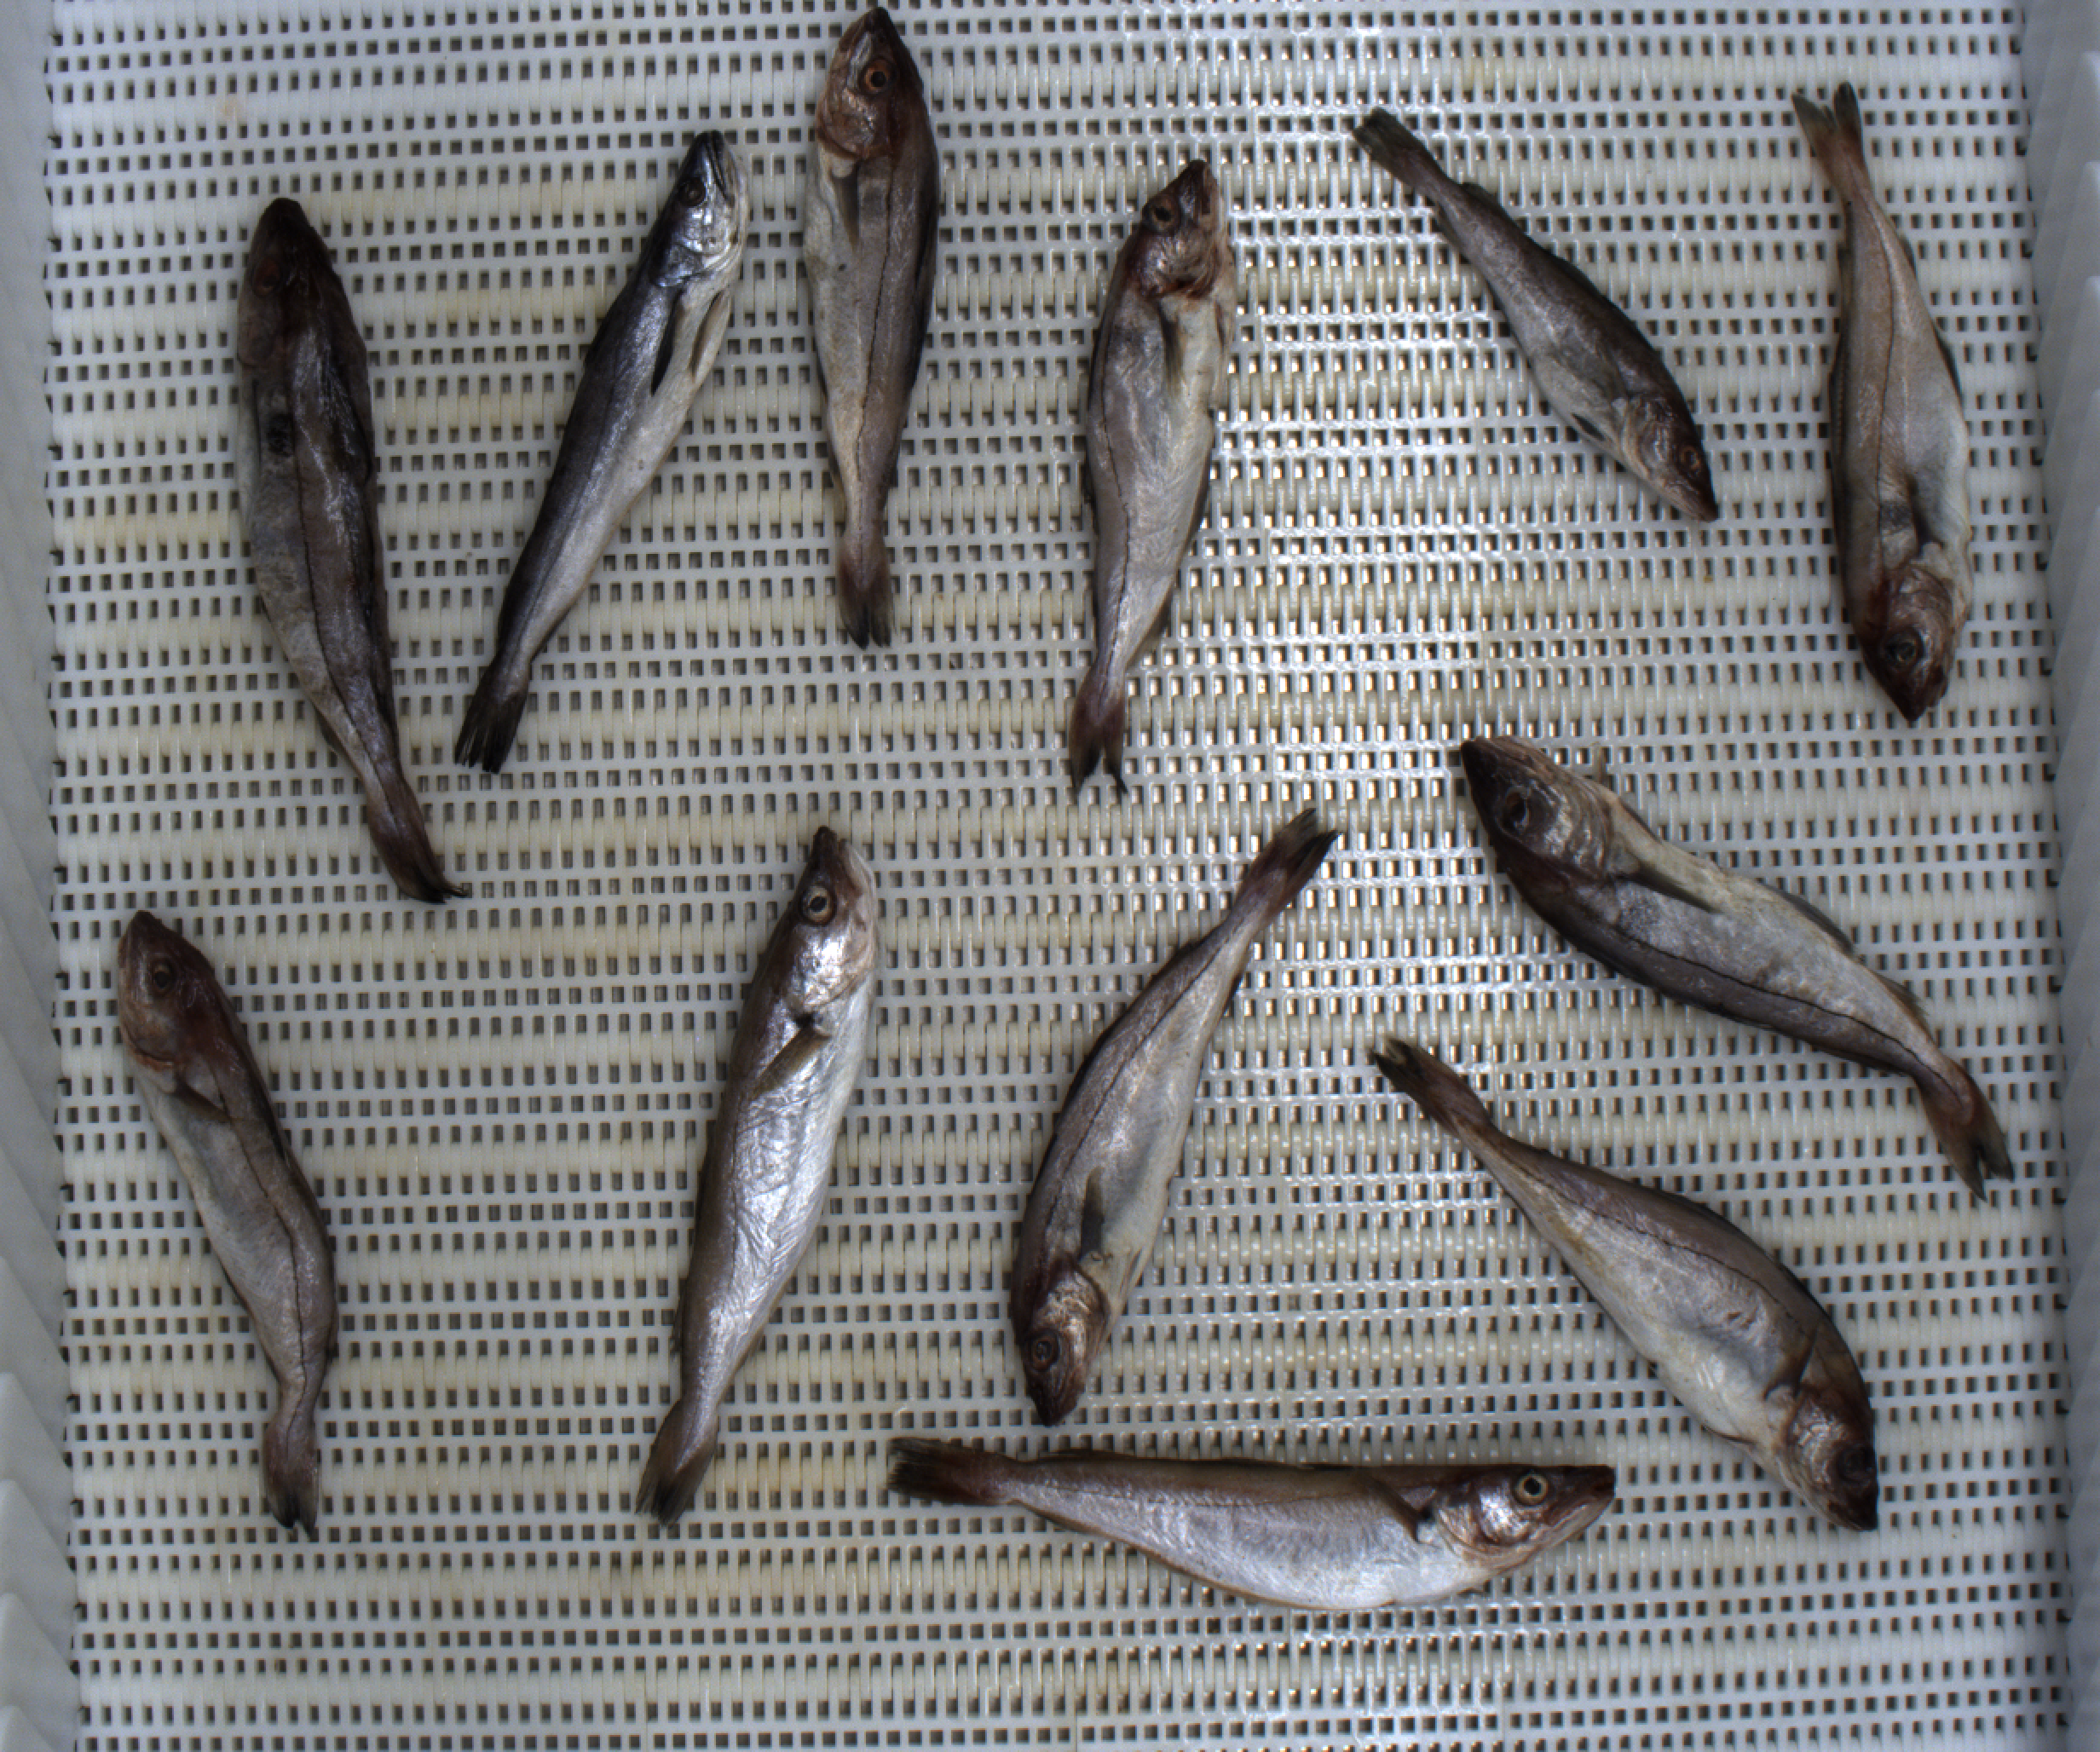
Total fish: 12
Cod: 1
Haddock: 8
Whiting: 2
Hake: 1
Horse mackerel: 0
Saithe: 0
Other: 0